Monogatari (series)

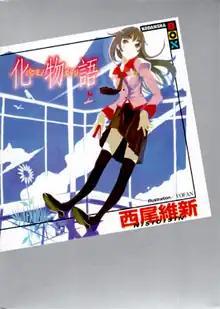
Cover of the first light novel "Bakemonogatari", featuring Hitagi Senjōgahara

is a Japanese light novel series written by Nisio Isin and illustrated by Vofan. The plot centers on Koyomi Araragi, a third-year high school student who survives a vampire attack and finds himself helping girls involved with a variety of apparitions, ghosts, beasts, spirits, and other supernatural phenomena, which often serve as proxies for their emotional and mental issues. Since November 2006, Kodansha published 29 volumes in the series under its Kodansha Box imprint. All of the series' story arcs share the common title suffix .